A57 road

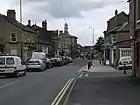
Passing through Glossop

The road becomes the trunk road dual carriageway Regent Road at the junction with the terminus of the M602 and the A5063 (Albion Way north for the A6, and Trafford Road south for Salford Quays). It is now the main route into Manchester from the west, meeting the A5066 at crossroads, passes a Sainsbury's on the left, then meets the B5461 and crosses the River Irwell where it enters the city of Manchester. There is a left turn for the A6143 Water Street (for Castlefield) and it becomes Dawson Street, is crossed by the Metrolink (for Altrincham), passes over the Bridgewater Canal and Cheshire Ring, then becomes Egerton Street. It runs into the A57(M) – the Mancunian Way at the GSJ with the A56 Bridgewater Way. The Beetham Tower Manchester is seen nearby to the left.